Henri Temple

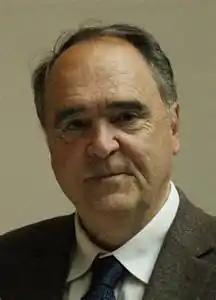
Henri Temple

Henri Temple (born 1 November 1945 in Montpellier, France), is a French professor, lawyer, philosopher and politician.